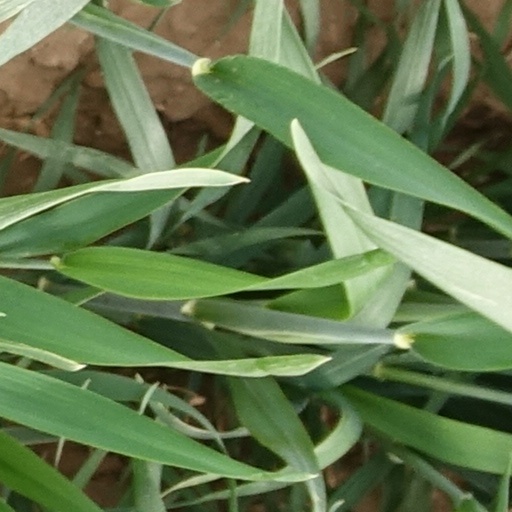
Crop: wheat